Roman Catholic Diocese of Cumania

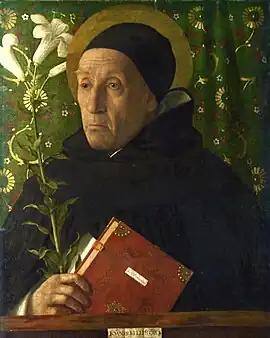
Giovanni Bellini's portrait of St. Dominic, who decided to convert the Cumans before his death

According to Friar Rudolf of Faenza's testimony during Saint Dominic's canonization, the founder of the Dominican Order "wanted to save all men, Christian and Saracens, but especially the Cumans and other pagans" and expressed "his desire to go to the Cumans and other infidels". The Dominican province of Hungary, one of the order's first territories, was created in the early 1220s. Paulus Hungarus, its first head, "decided to send some virtuous brothers" to the Cumans in the early 1220s; according to "The Lives of the Brethren", written during the 1250s by Friar Gerard de Frachet, they were unsuccessful and returned. De Frachet wrote that the next Dominican mission to the Cumans reached the Dnieper River, but the friars "suffered hunger, thirst, lack of covering and persecutions; some of them were held captive and two were killed".